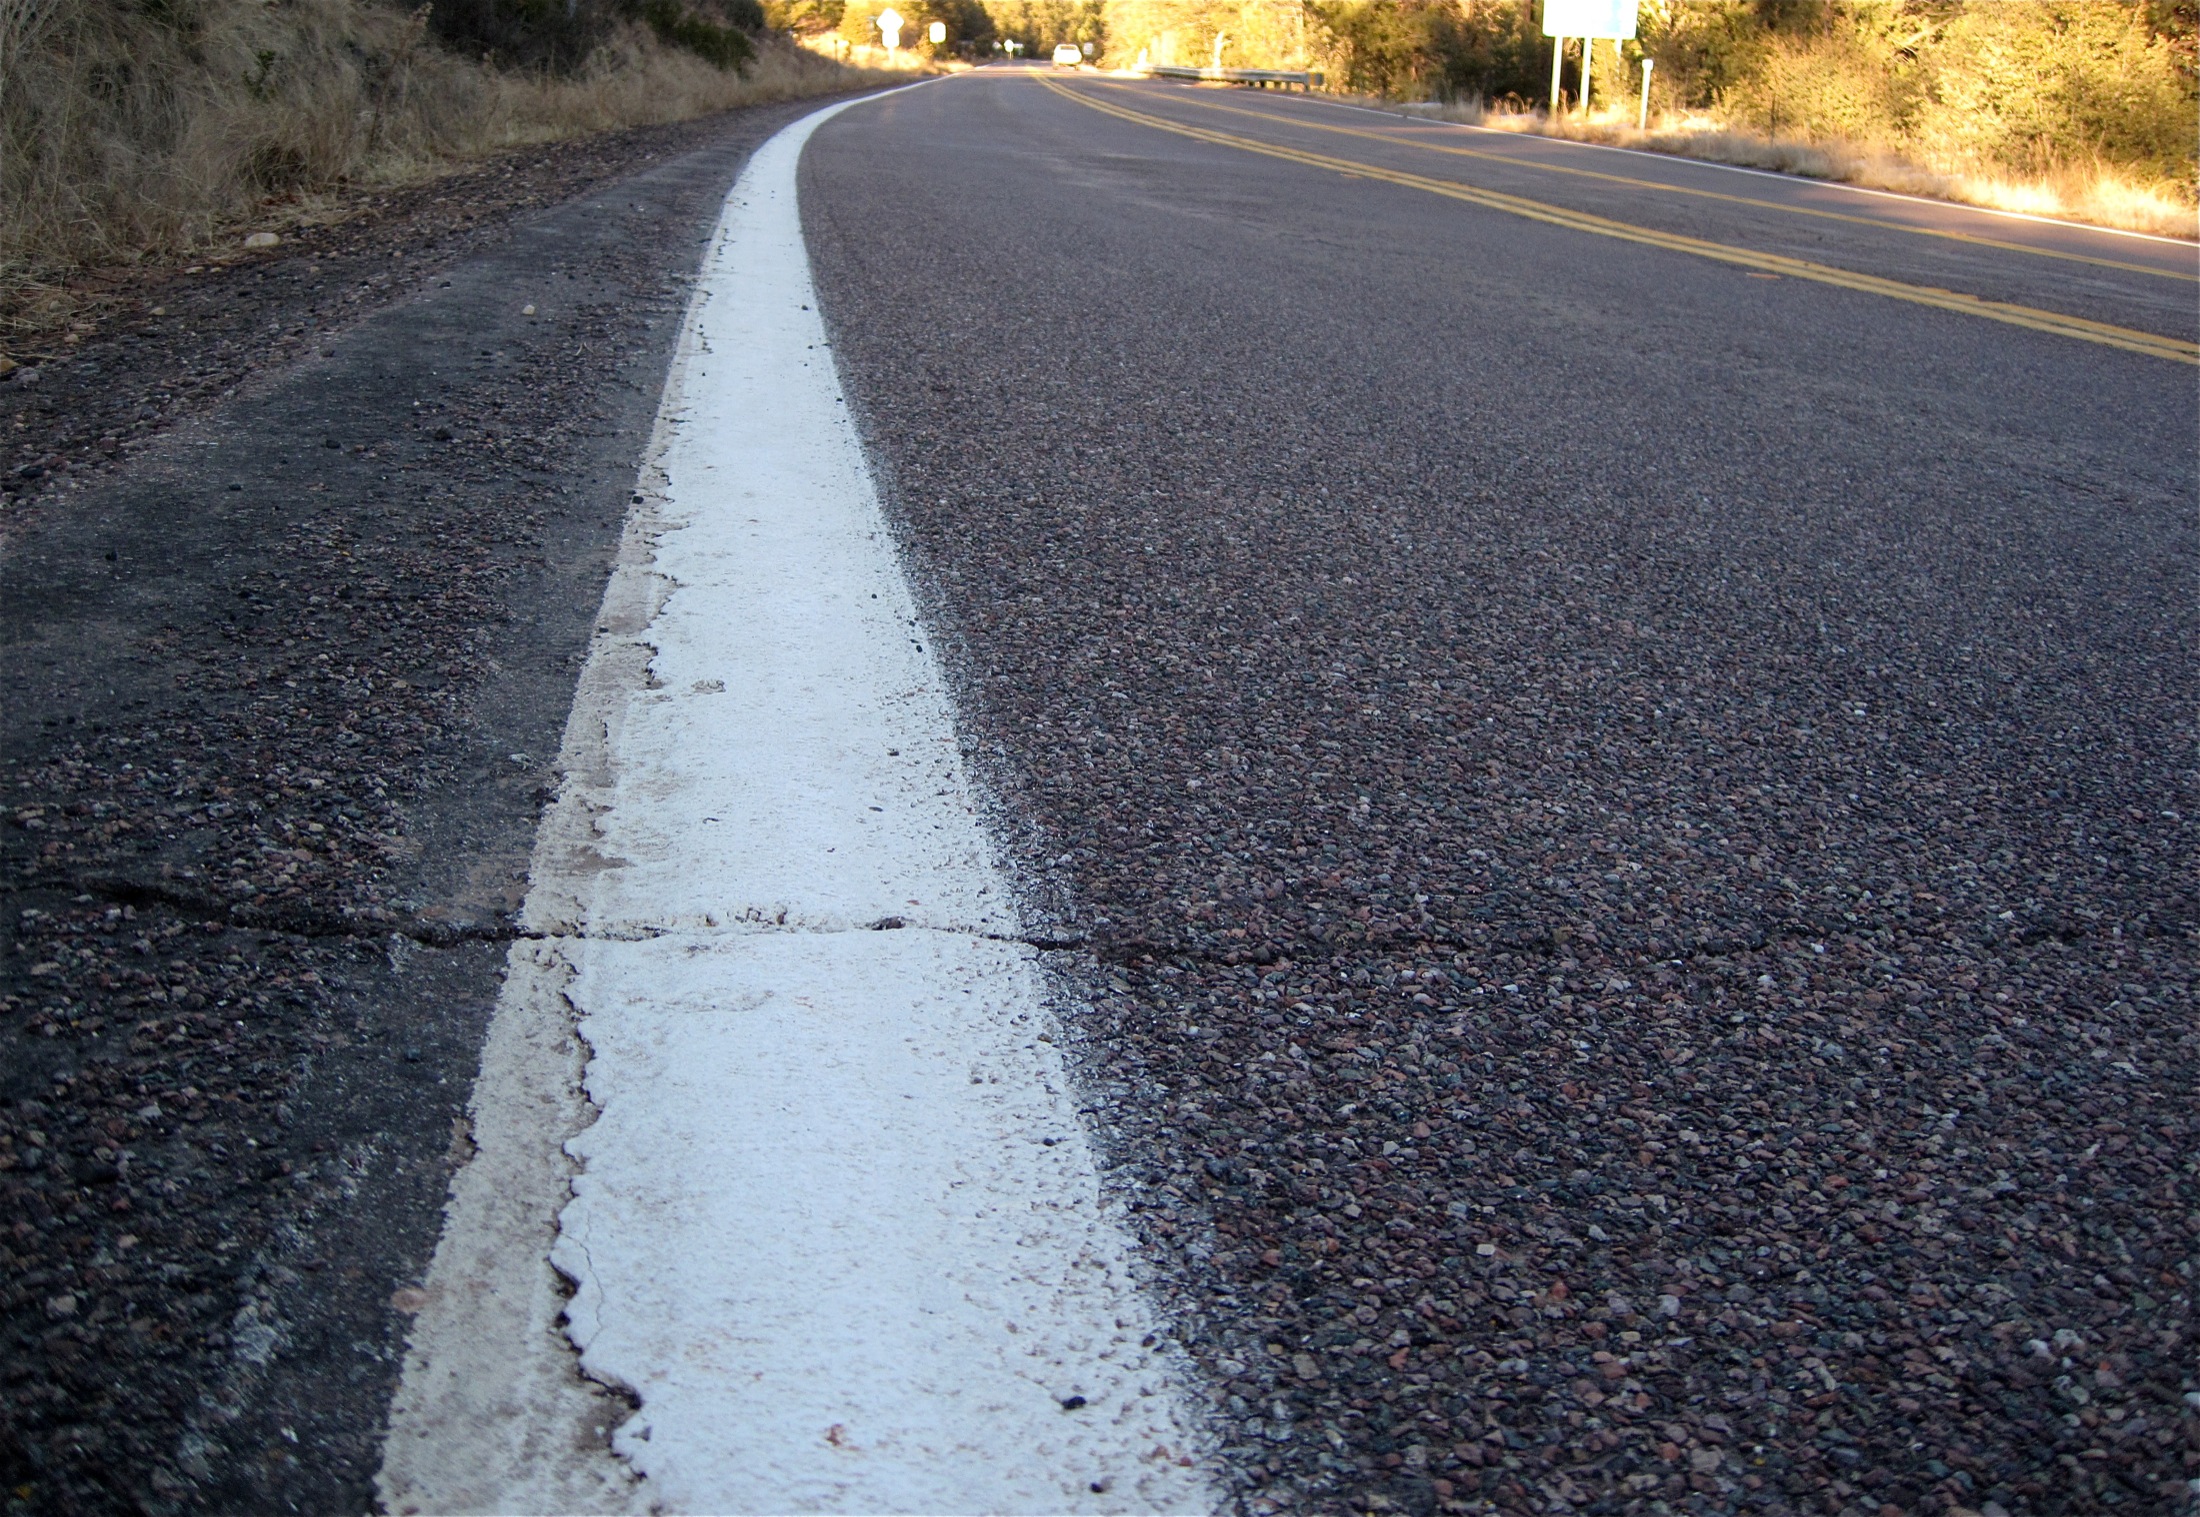
road, street, sidewalk, asphalt, soil, lane, arizona, infrastructure, 366photos, road surface, nonbuilding structure